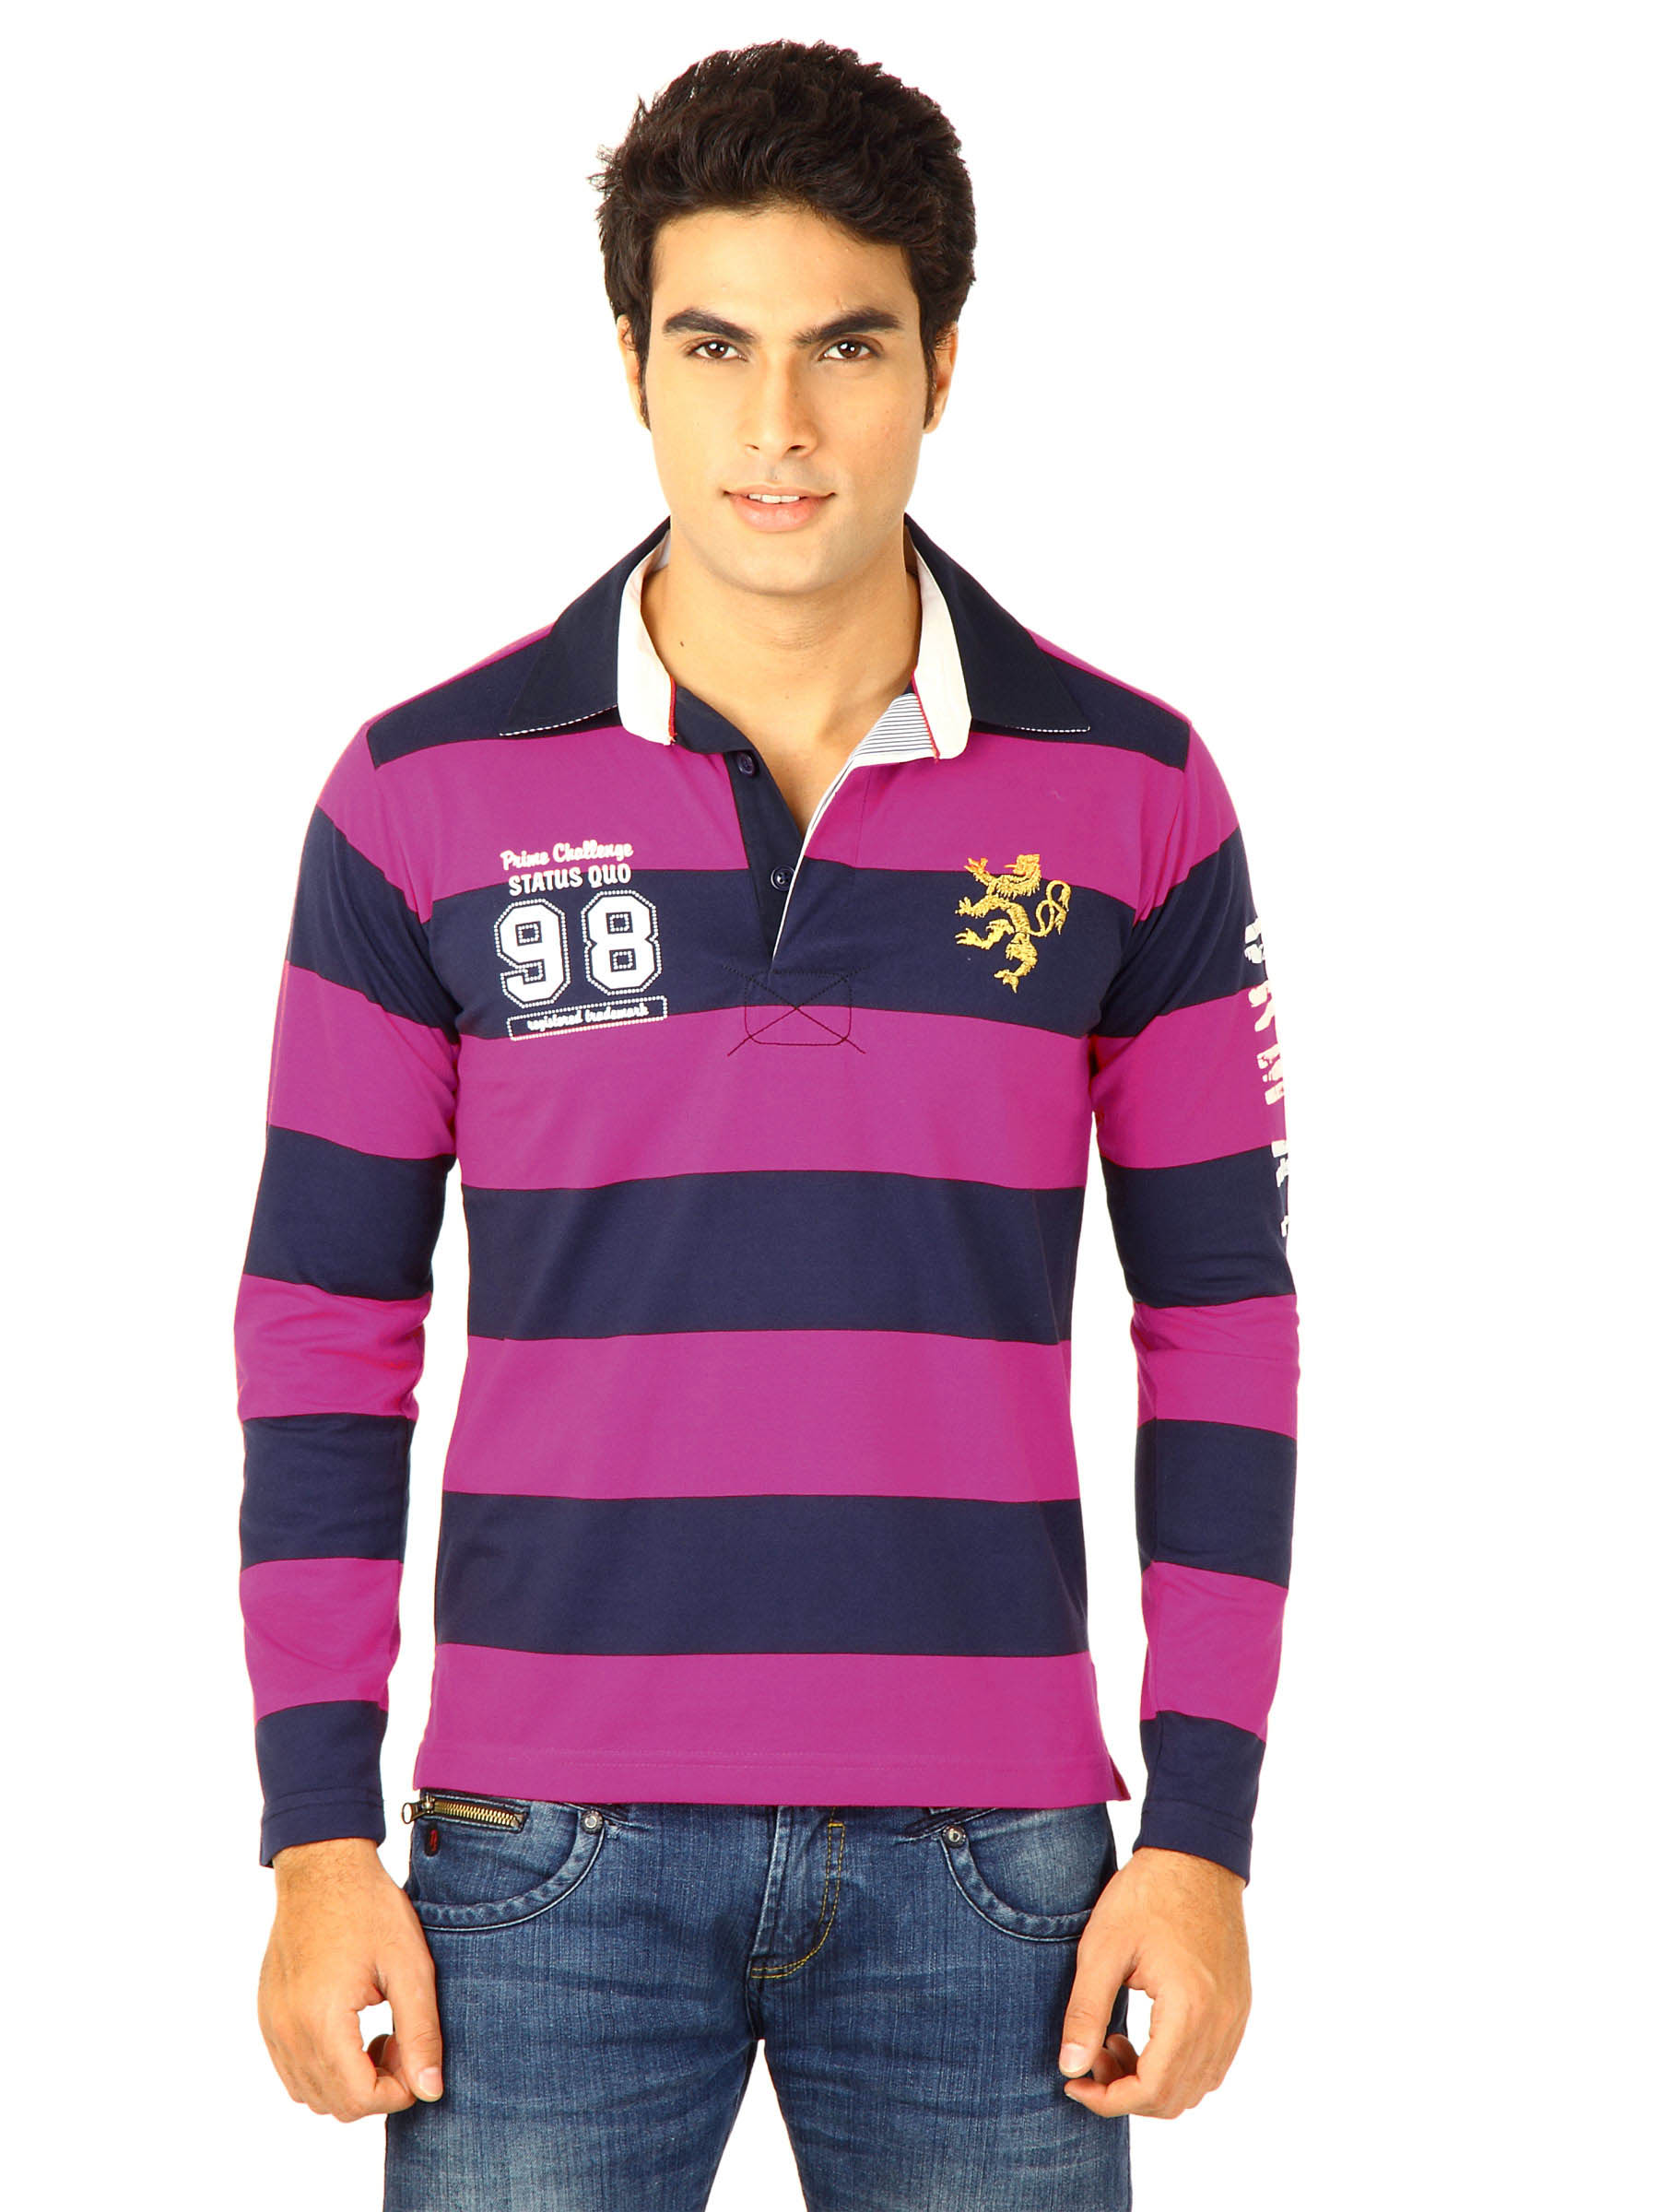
Status Quo Men Pink Polo Tshirts
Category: Apparel / Topwear / Tshirts
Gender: Men
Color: Pink
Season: Fall 2011
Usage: Casual